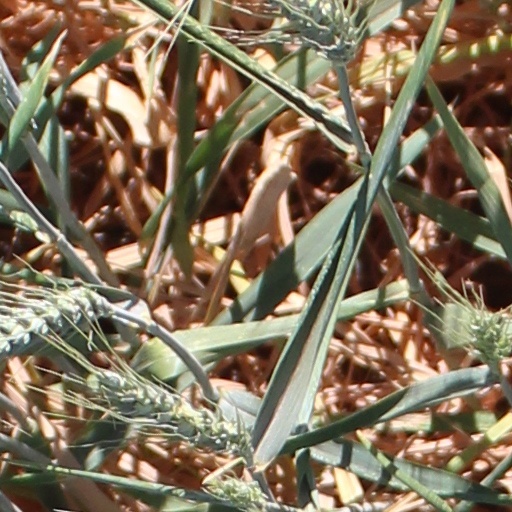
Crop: wheat